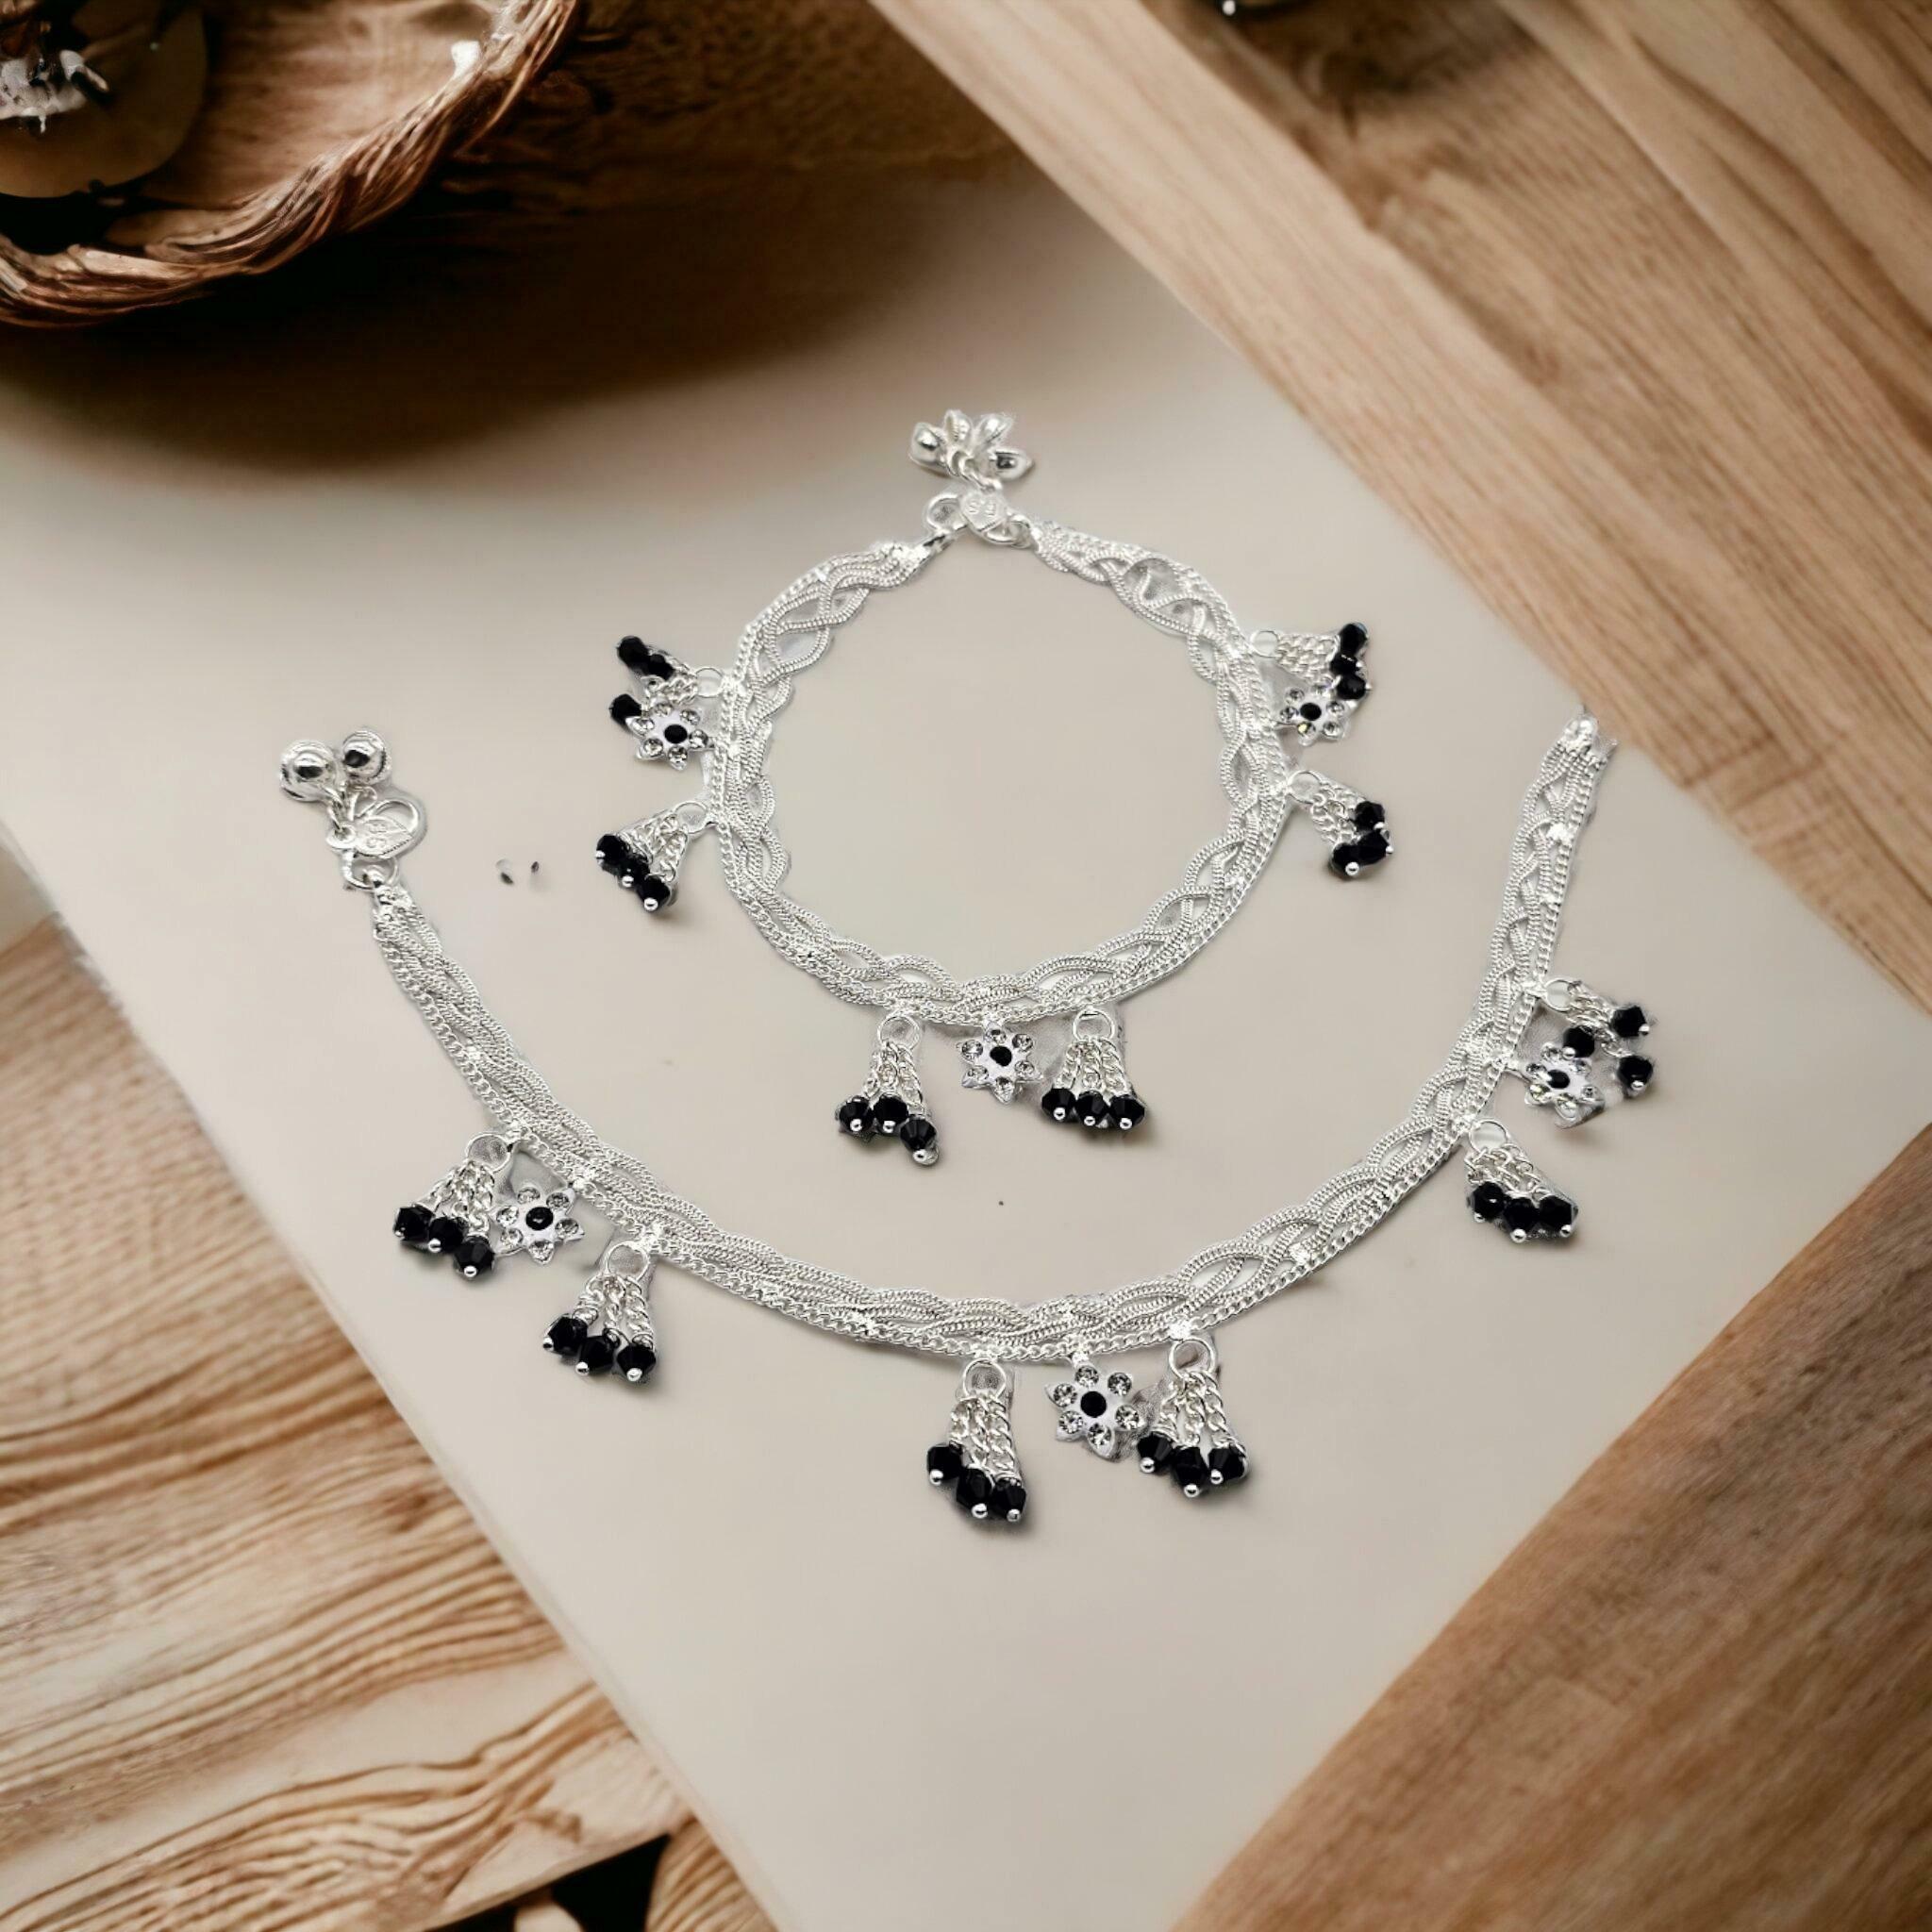
BR Ornaments Twinkling Graceful Women Anklets & Toe Rings Alloy Anklet (Pack of 2)
Type: Anklet
Brand: BR Ornaments
Price: Rs. 299
 This silver anklet looks good with all indian outfitsor traditional outfits suitable girls and women of all ages. grab this pair of anklets, you will feel stylish ankle and shining silver anklet will make beautiful, you must buy the sns traders anklets you will never go wrong with the latest design, fancy anklets in silver jewellery.